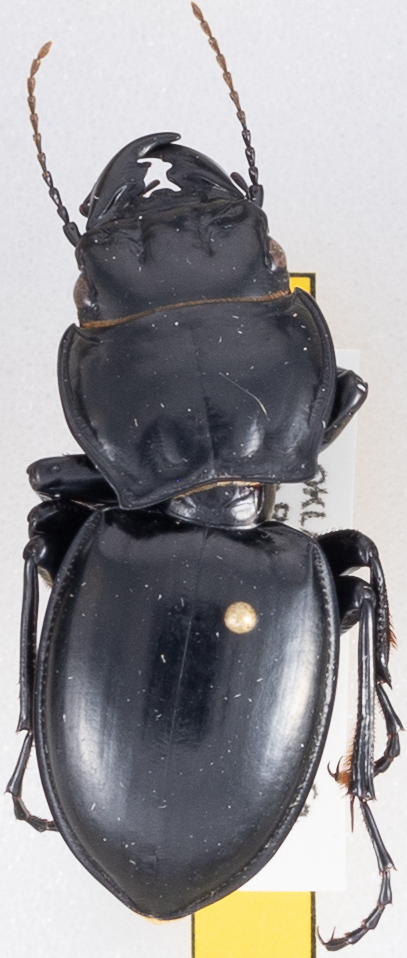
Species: Pasimachus californicus
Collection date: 2019-09-04
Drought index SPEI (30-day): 0.072
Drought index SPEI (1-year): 2.09
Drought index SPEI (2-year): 1.19